Louppy-sur-Loison

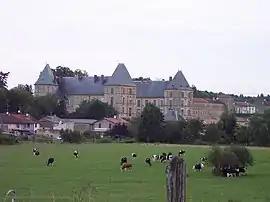
The castle and the village of Louppy-sur-Loison

Louppy-sur-Loison is a commune in the Meuse department in Grand Est in north-eastern France.